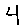
Label: 4